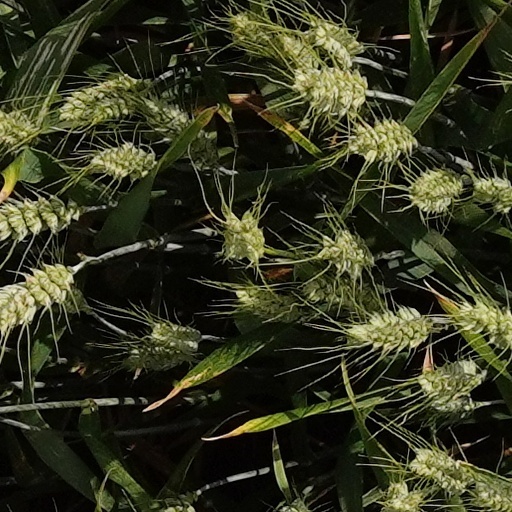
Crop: wheat